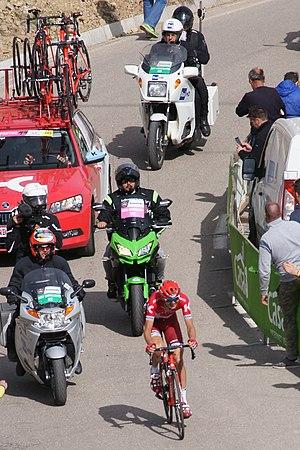
Rein Taaramäe, étape 20 col de la Lombarde Giro 2016
Rein Taaramäe, né le 24 avril 1987 à Tartu, est un coureur cycliste estonien membre de l'équipe Total Direct Énergie. Il a notamment remporté une étape du Tour d'Espagne et du Tour d'Italie.